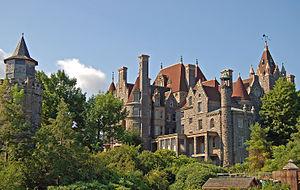
Le Château de Boldt photographié en Juillet 2008.